Super-Pharm

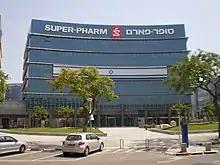
Super-Pharm headquarters in Herzliya

Since opening its first store in 1978, Super-Pharm has grown to 235 stores spread across the entire country. It has achieved the position as the largest drugstore chain in Israel. Super-Pharm is one of the country’s largest employers of non-Jewish Israelis, with close to 20% of their workforce, about 1,000 employees (out of 5,800), are Israeli Arabs; additionally, 25 of the chain's associates franchise stores are owned by Israeli Arabs.